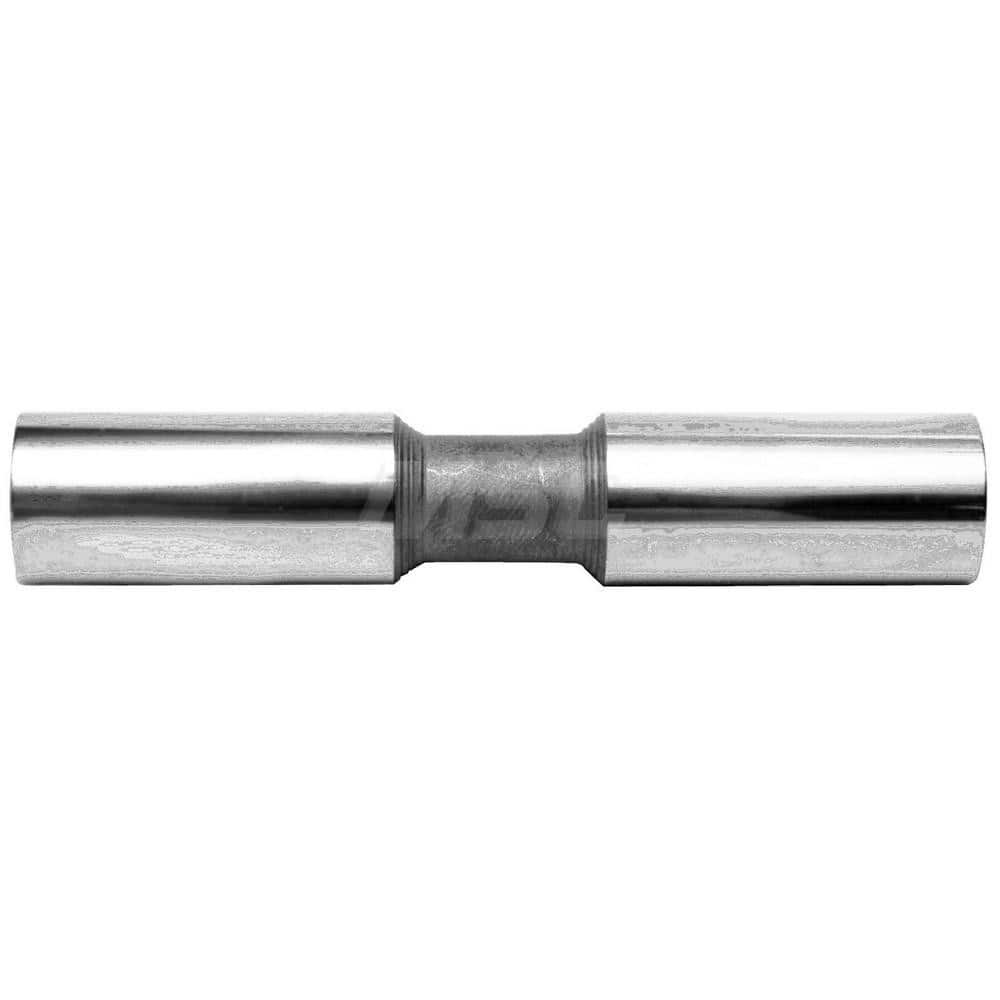
Class X Plus Pin Gage: 0.5504″ Dia, 3″ Long Micro Finish
Brand: Deltronic
Item #: 89604813 Brand: Made in USA Model #: 0.5504 CLASS X Product Specifications Diameter of Measurement (Decimal Inch) 0.5504 in Overall Length 3 in Tolerance 0 in; 0.00004 in Material Tool Steel Application For Production Inspection Requirements Includes Certificate of Accuracy with NIST Traceability
Category: Hardware > Tools > Measuring Tools & Sensors > Gauges > Depth Gauges